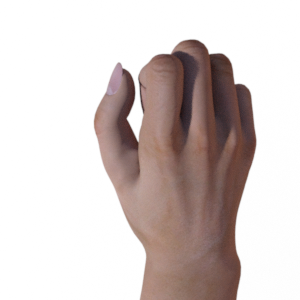
Label: rock